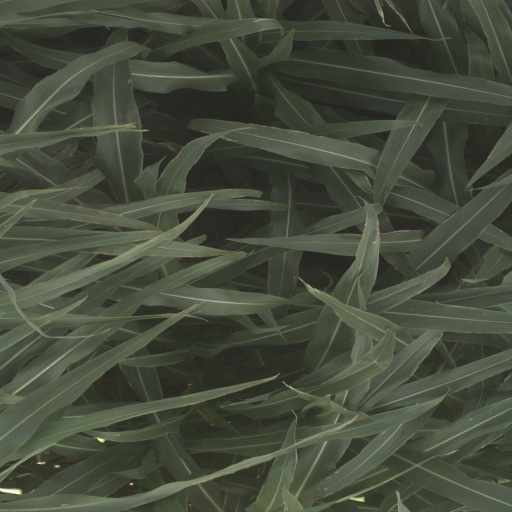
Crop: sorghum